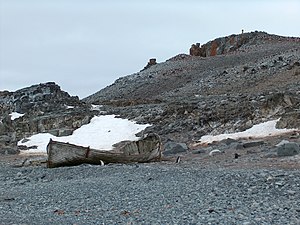
Sydshetlandsøerne / Historie
Norsk hvalfangerbåd, Half Moon Island
Sydshetlandsøerne er en antarktisk øgruppe, som ligger omkring 150 km nord for den Antarktiske halvø. Øerne tilhører ikke nogen stat, men flere stater gør krav på dem; det drejer sig om Argentina, Chile og Storbritannien gør krav på dem. Ifølge Antarktistraktaten, som de nævnte lande alle har underskrevet, er alle territoriale krav over øerne suspenderet, og ingen krav er hverken anerkendt eller bestridt. Det betyder også, at alle lande frit kan bruge øgruppen i forskningsøjemed, mens alle former for militær aktivitet og udnyttelse af råstoffer er forbudt.